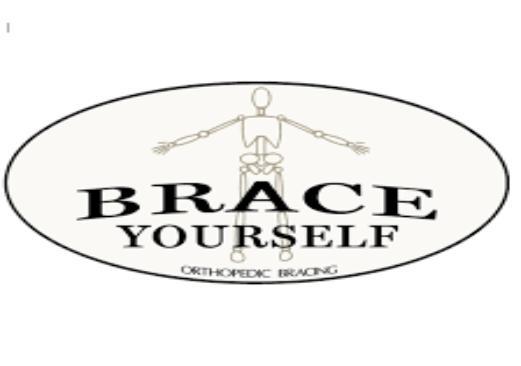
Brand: brace yourself
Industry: Clothes